Dynamo Dresden

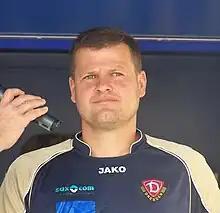
Matthias Maucksch made 118 Bundesliga appearances for Dynamo, more than any other player, and was manager of the club from 2009 to 2011.

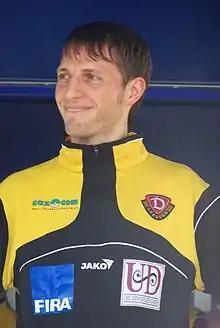
Volker Oppitz was a key player in Dynamo's rise from the Oberliga to the 2. Bundesliga

During the 1970s, Dynamo established themselves as one of the top teams in East Germany, under the management of Walter Fritzsch. They won five league titles (1971, 1973, 1976, 1977 and 1978), and two cups, (1971 and 1977). They battled with 1. FC Magdeburg for domination of the league, and became the most popular team in the country, regularly drawing crowds of 25,000, around three times what other clubs were attracting. They also began to establish themselves as a presence in European football – they played in European competition every year during the 1970s, and eliminated some big names – beating FC Porto, Juventus and Benfica on their way to four quarter-final finishes. During this time Dynamo came up against West German opposition for the first time, losing against Bayern Munich 7–6 on aggregate in the last 16 of the 1973–74 European Cup. Dynamo Dresden lost the first leg 4–3 away in Munich and managed a 3–3 draw home at the Dynamo-Stadion. The Stasi had tapped the salon at the Interhotel Newa in Dresden where the Bayern Munich team held their final meeting before the second leg. A message with information about the line-up of Bayern Munich was quickly sent by motorcycle to the coach of Dynamo Dresden Walter Fritzsch in preparation for the match. On three occasions they were eliminated by English side Liverpool, twice in the UEFA Cup and once in the European Cup, and each time Liverpool went on to win the competition. On three other occasions in the 1970s, Dynamo were eliminated by the team that eventually won the tournament — Leeds United in the 1970–71 Fairs Cup, Ajax in the 1971–72 European Cup, and Bayern Munich in the 1973–74 European Cup. In 1973, Hans-Jürgen Kreische was the first Dynamo Dresden player to be named East German Footballer of the Year, and was followed by Hans-Jürgen Dörner in 1977. Kreische was the league's leading goalscorer on four occasions, and was named in East Germany's squad for the 1974 World Cup, along with teammate Siegmar Wätzlich.